List of birds of Kerala

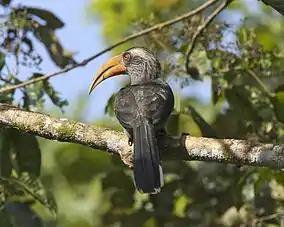
Malabar grey hornbill in Thattekad

Hornbills are a group of birds whose bill is shaped like a cow's horn, but without a twist, sometimes with a casque on the upper mandible. Frequently, the bill is brightly coloured.